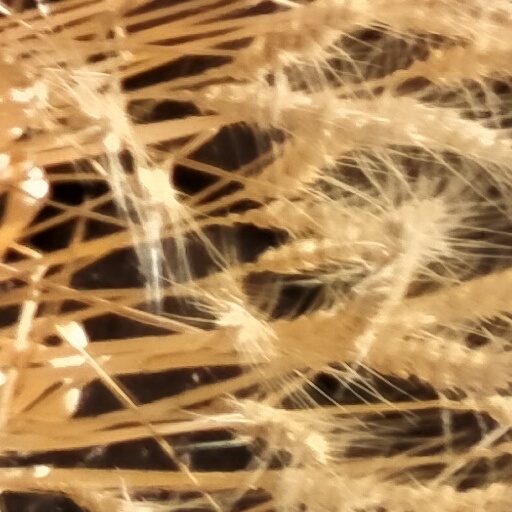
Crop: wheat